Youghal

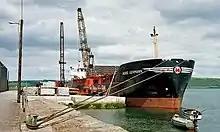
A ship at Youghal's quay in the 1990s

Trade in Youghal varied greatly. In 1753 no corn, meal salt or flour was imported into Youghal from March to November of that year. In 1754 exports were 65 quarters of beans. 1755 saw exports of 214 quarters of barley, and 70 quarters of beans. Exports in 1756 were 450 quarters of Barley, 45 barrels of Oatmeal and imports were 6 barrels of beer. In 1757 exports were 495 quarters of Oats, 20 barrels of Oatmeal and imports were 11.25 barrels of beer. Works had commenced at this time on improving navigation of the Blackwater (1755) and a petition had been sent to Parliament to open roads from Lismore, Cappoquin and Clogheen to Youghal.